Fate Tola

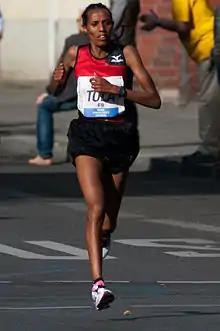
Fate Tola at the 2012 Berlin Marathon

Fate Tola Geleto (born 22 October 1987) is an Ethiopian long-distance runner who competes in marathon races. She represented Ethiopia at the IAAF World Half Marathon Championships and has won marathons in Thessaloniki and Vienna. She lives in Germany and trains with Irina Mikitenko. Since 2012, she competes for the German club MTV Braunschweig.